Eli Izhakoff

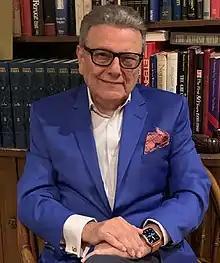
Eli Izhakoff

Eli Izhakoff is an American businessman in the international diamond and jewelry industry, filling a variety of public positions since 1979.